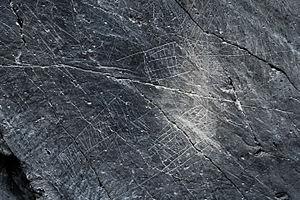
Rocher gravé de Fornols, motifs géométriques This building is indexed in the Base Mérimée, a database of architectural heritage maintained by the French Ministry of Culture,
Le rocher gravé de Fornols, sur la commune de Campôme, dans le département français des Pyrénées-Orientales, comporte un ensemble de gravures rupestres datant de la fin du Paléolithique supérieur. Il s'agit du seul témoignage connu d'art paléolithique de plein air sur le territoire français, et l'un des rares en Europe avec les œuvres de Foz Côa et Siega Verde.